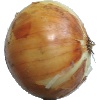
Label: Onion White 1